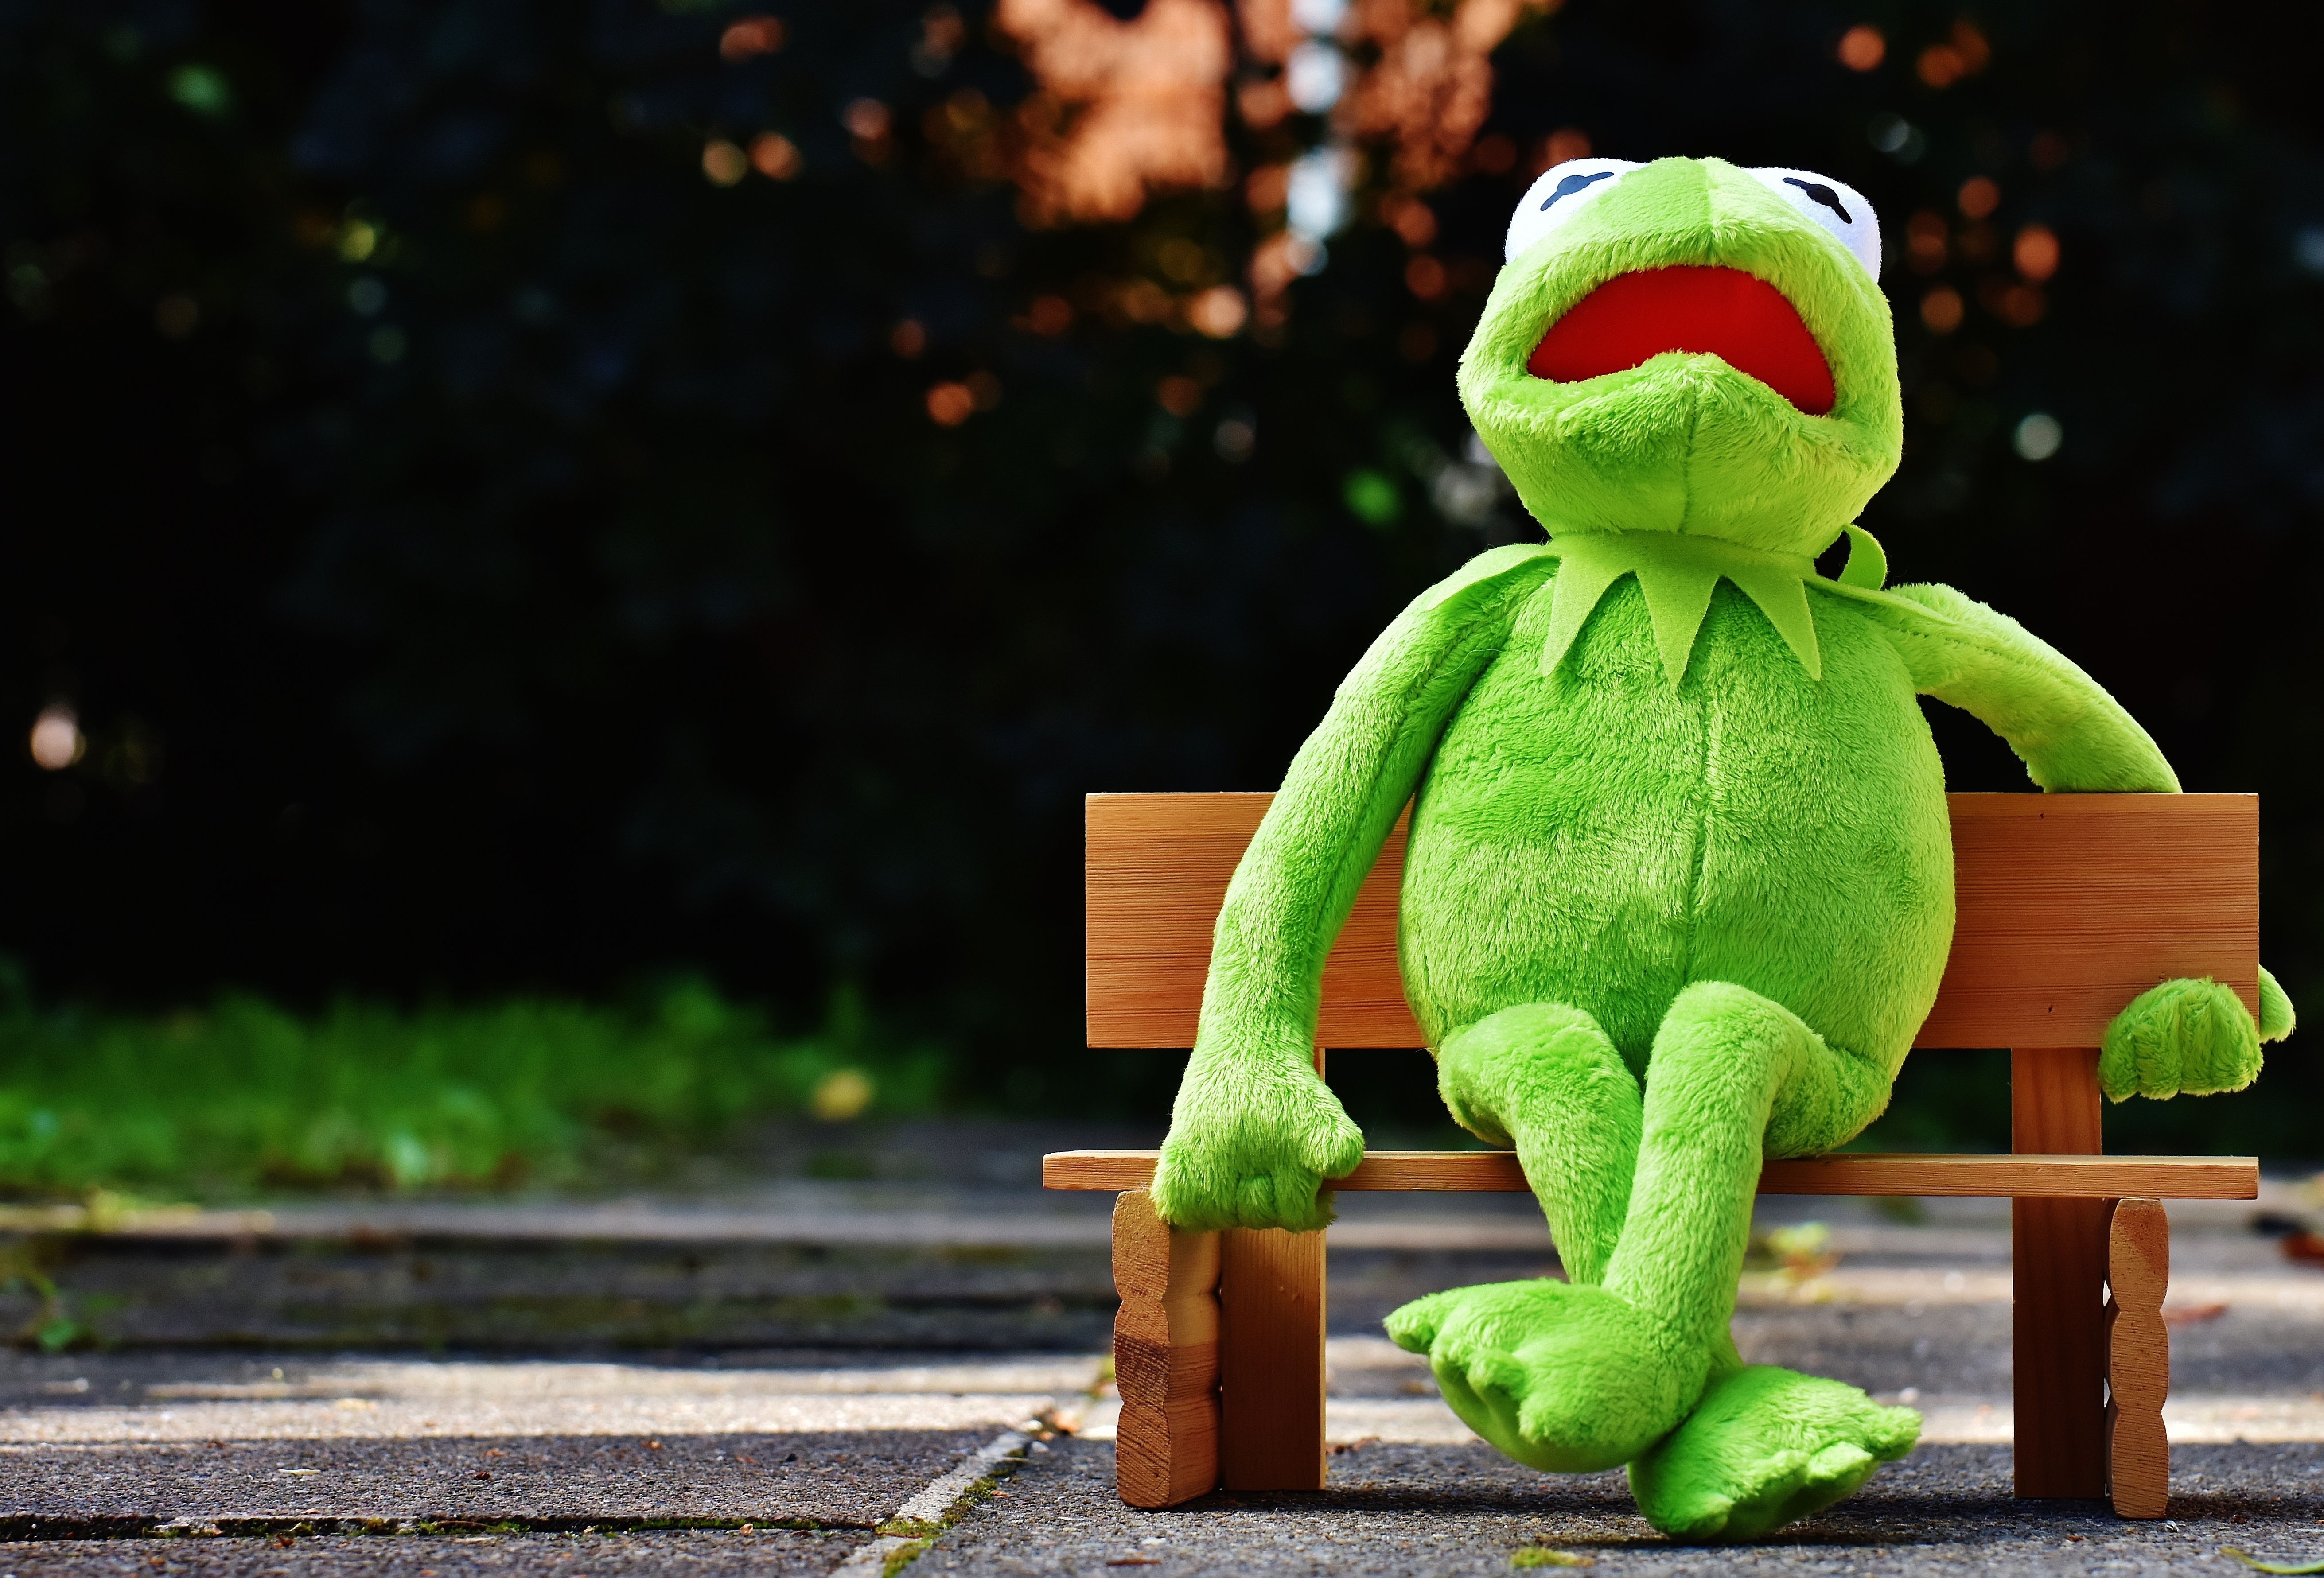
animal, green, rest, frog, toy, fig, sit, bank, funny, plush, stuffed animal, kermit, frogs, stuffed toy